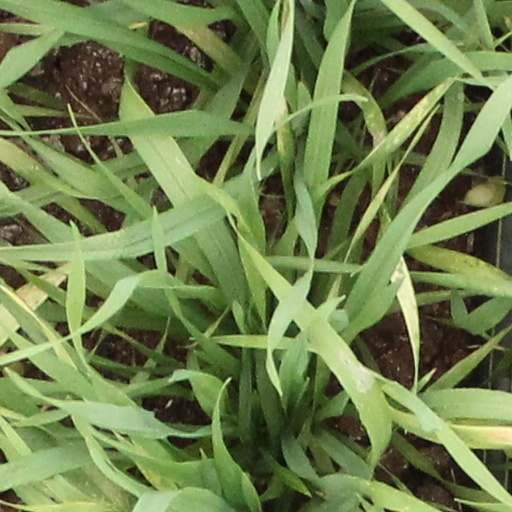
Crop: wheat